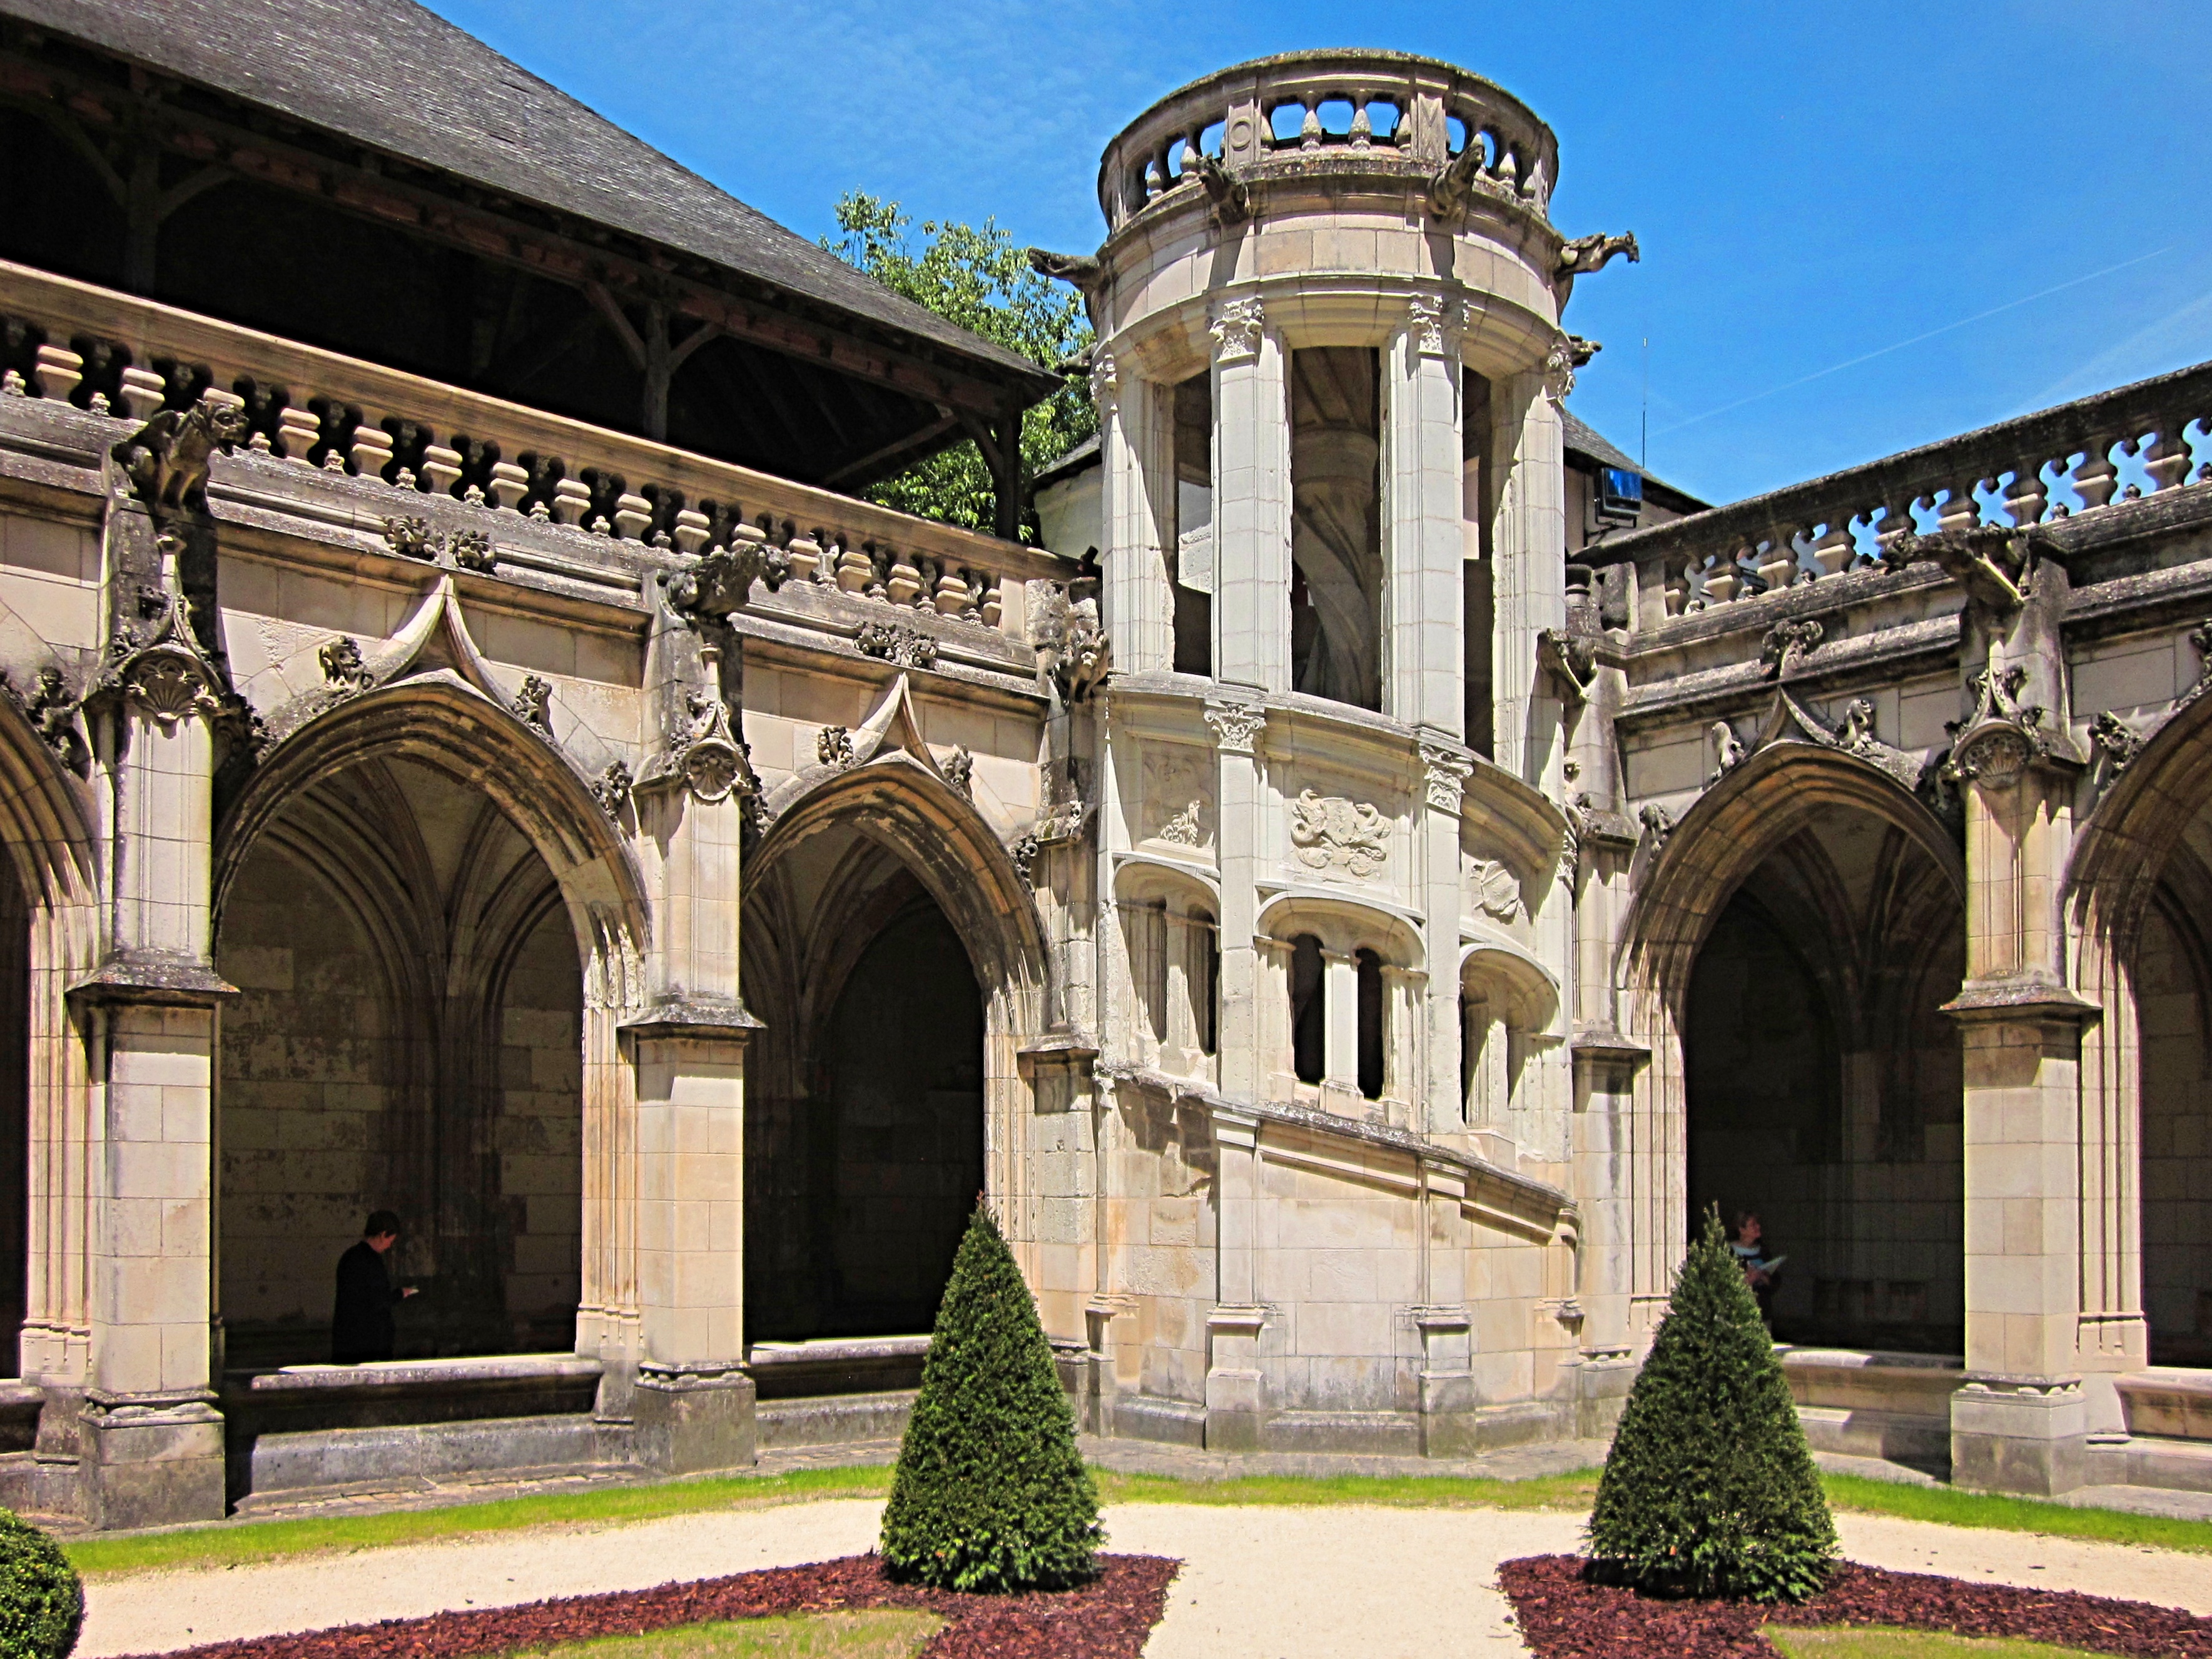
architecture, building, palace, staircase, balcony, france, arch, landmark, facade, tourism, gothic, place of worship, medieval, french, courtyard, monastery, synagogue, renaissance, cloister, estate, tours, ancient history, indre et loire, st gatien cathedral, cloitre de la psalette, ancient roman architecture